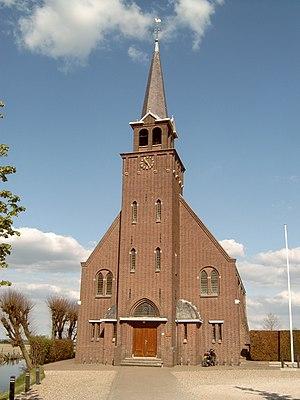
Zevenhoven est un village de la commune néerlandaise de Nieuwkoop, dans la province de la Hollande-Méridionale. Le 1ᵉʳ janvier 2004, le village comptait 2 750 habitants.